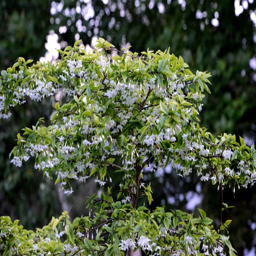
the branches spread out in layers with flowers under each layer